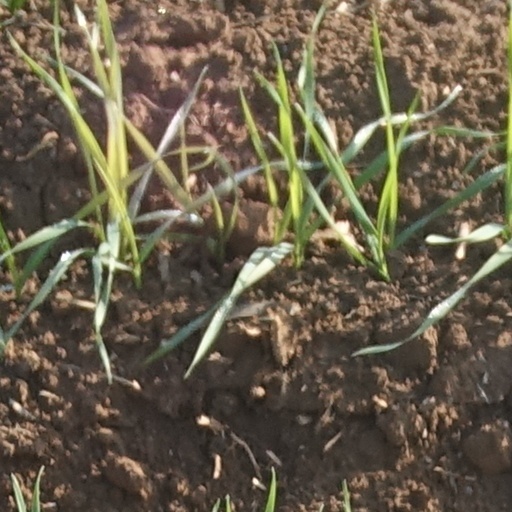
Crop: wheat